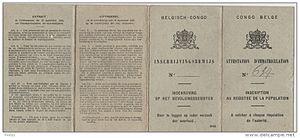
Carte d'immatriculation
L'immatriculation en République démocratique du Congo était un statut personnel accordé aux Congolais durant la période coloniale belge, leur permettant d'être assimilés aux Belges pour tout ce qui relève du droit civil, juridique et d'obtenir plusieurs avantages par rapport aux non-immatriculés.